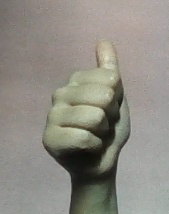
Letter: aleff